Italian Somaliland

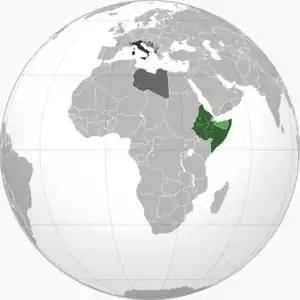
Italian East Africa in 1936 (British Somaliland annexed in 1940 after the Italian invasion)

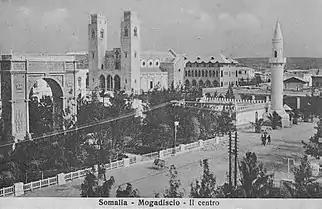
Mogadishu in 1936, with the 13th century Arba'a Rukun Mosque in the foreground, the Catholic Cathedral at the centre, and the Arch monument to commemorate King Umberto I

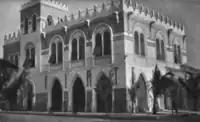
Fiat's Boero Building in Mogadishu (1940)

In 1920, a member of the Italian royal family, The Duca degli Abruzzi, who was also a famous explorer, would establish the "Società Agricola Italo-Somala" (SAIS) in order to explore the agricultural potential of the territory. That same year, the "Duca" founded the Villaggio Duca degli Abruzzi ("Villabruzzi"; Jowhar) as an agricultural settlement in Italian Somaliland. The area produced sugar, bananas and cotton. On 5 December 1923, Cesare Maria De Vecchi di Val Cismon was named Governor in charge of the new colonial administration.